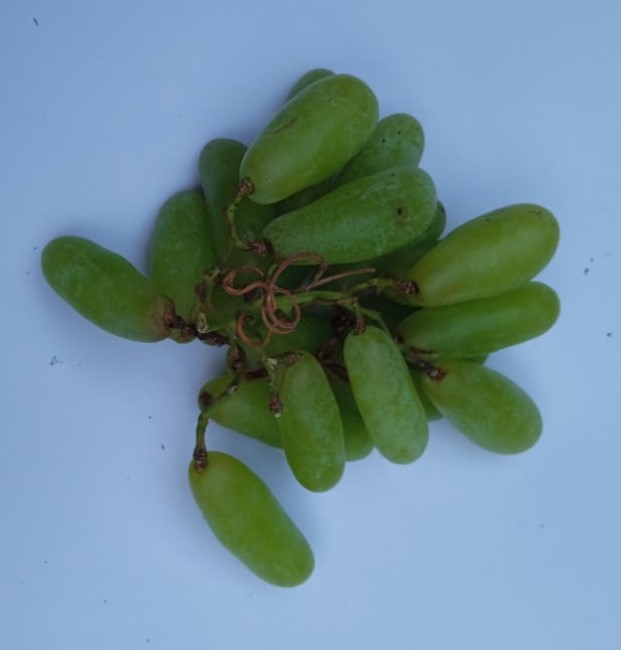
Fruit: grape
Condition: fresh